George Pataki

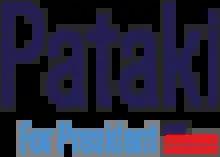
Pataki's campaign logo

In July 2000, Pataki's name surfaced on the short list to be the running mate for Republican presidential nominee George W. Bush, along with the names of Governor John Engler of Michigan, Governor Tom Ridge of Pennsylvania, former Senator John Danforth of Missouri, and former U.S. Labor Secretary Elizabeth Dole of North Carolina. Bush eventually selected the man who was in charge of scouting vice presidential candidates, former Secretary of Defense Dick Cheney. Pataki had strongly campaigned for Bush, making an unsuccessful effort to keep John McCain off the New York primary ballot (which Bush ultimately won).